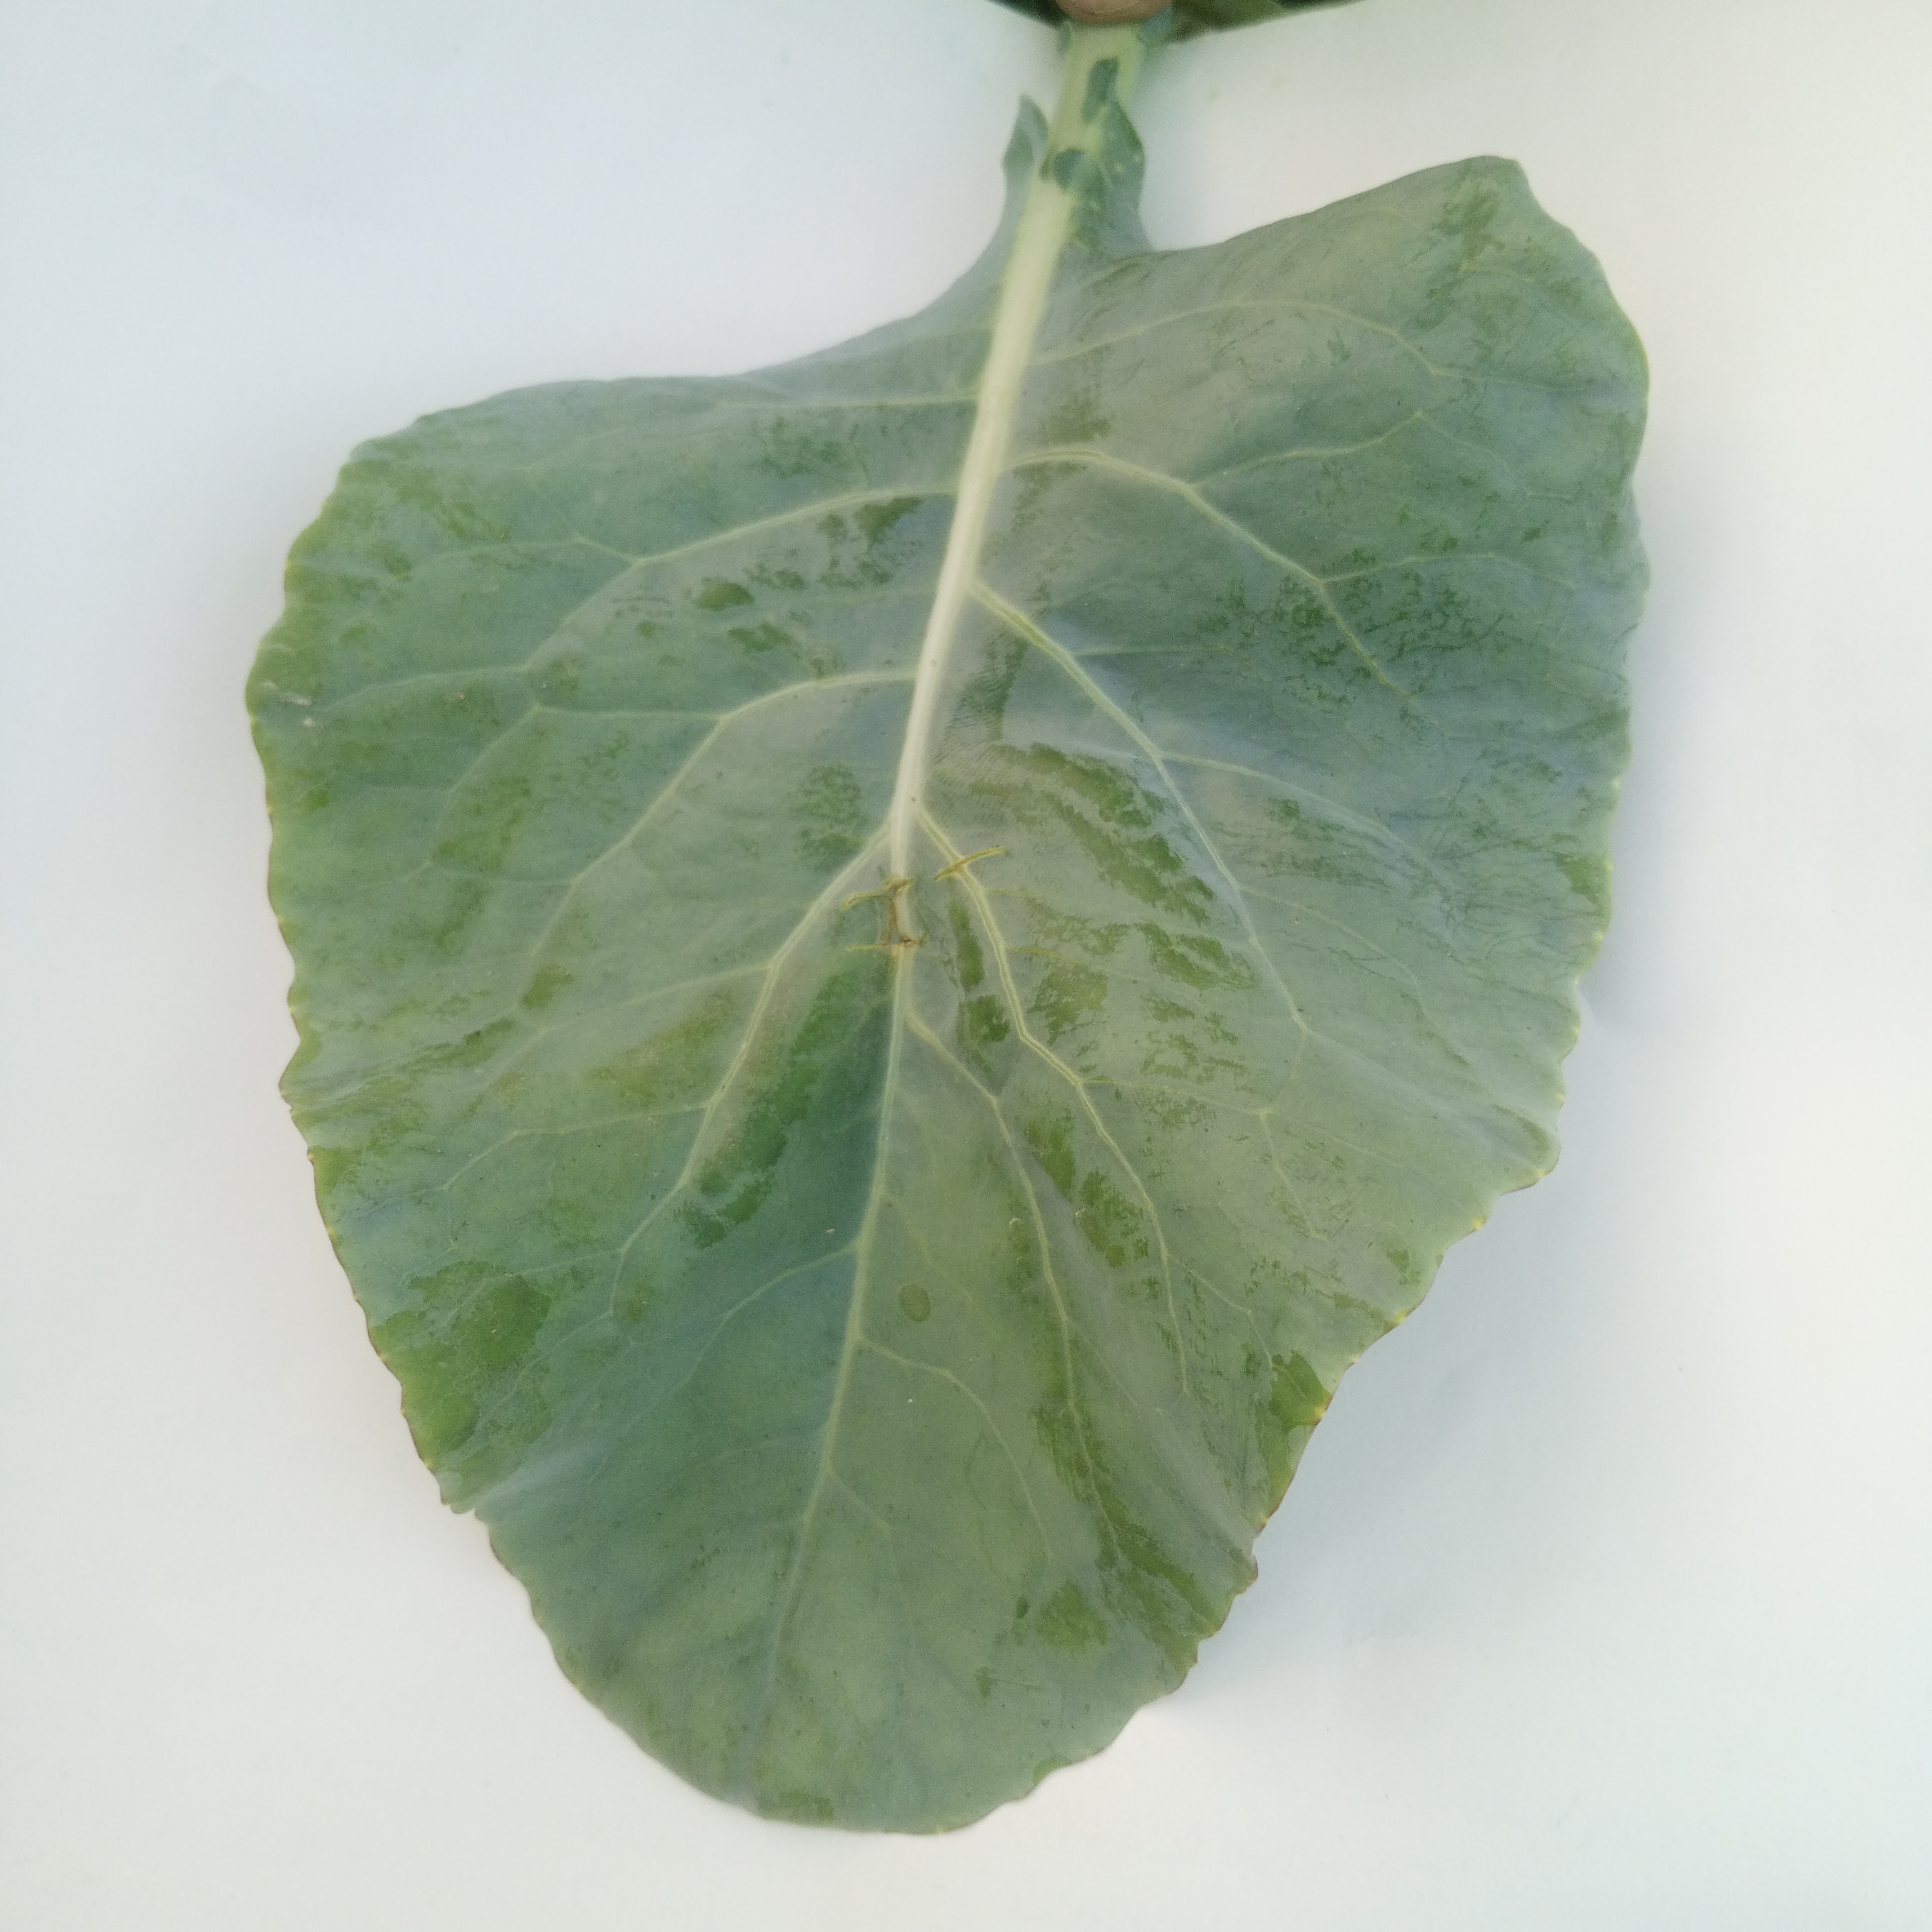
Label: Healthy